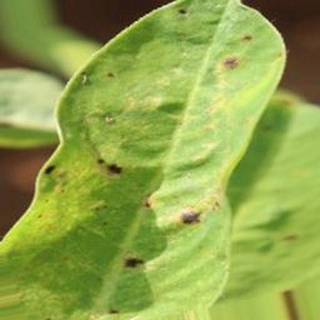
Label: groundnut_early_leaf_spot